Bad Genius

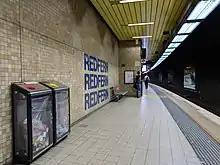
Redfern railway station was the location for a particularly challenging scene.

Most of the filming took place in Thailand, while approximately 30 percent, by Nattawut's estimate, was shot on location in Sydney, Australia. Some ten crew members flew to Australia from Thailand, while most of the Sydney filming unit was sourced locally. Filming in Sydney was subject to many more restrictions than in Thailand, including strictly limited shooting times. A particularly challenging scene to film was a chase sequence shot at the underground section of Redfern railway station, which had to be fitted into the trains' normal running schedule.